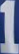
Number: 1